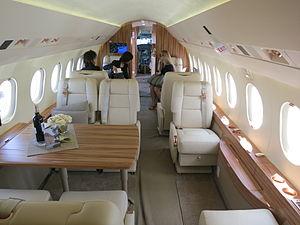
Le Falcon 2000 de Dassault Aviation est un avion d'affaires biréacteur de la gamme Mystère-Falcon présenté au salon du Bourget en 1989. Les versions civiles du Falcon 2000 vendues aujourd'hui sont les S et LX.